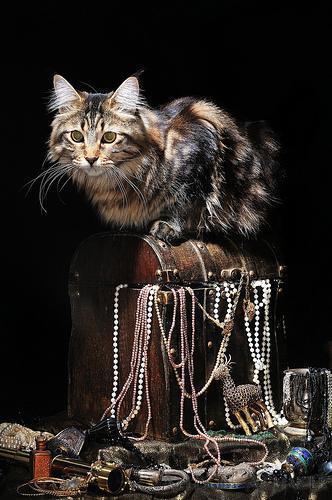
Maine Coon